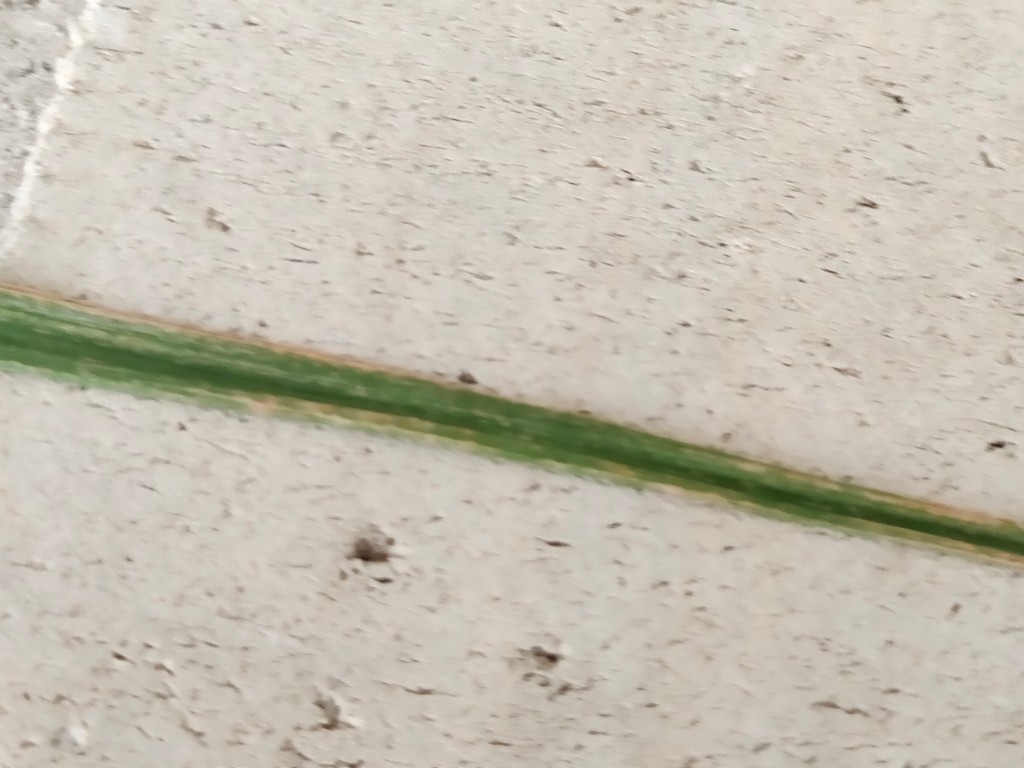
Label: Unhealthy